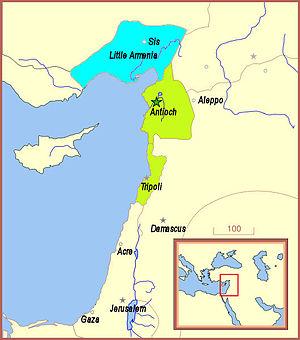
Des tentatives ont été conduites afin de former une alliance franco-mongole entre le milieu du XIIIᵉ siècle et le début du XIVᵉ siècle, plus particulièrement à partir de la septième croisade. Une telle alliance peut apparaître comme un choix logique au vu des forces en présence à cette époque. Les Mongols faisaient preuve de sympathie envers le christianisme, certains d'entre eux étaient même nestoriens. De leur côté les Croisés pouvaient souhaiter une aide venue de l'est pour renforcer leur conquête de la Terre sainte ; certains, au début, crurent même qu'elle pourrait leur venir du mythique Royaume du prêtre Jean.
Le siège d'Antioche est un événement historique ayant eu lieu en 1268, quand les mamelouks menés par Baybars réussirent à capturer la cité d'Antioche. Avant le siège, la principauté croisée était déjà fortement menacée, comme le montre l'entretien entre le chef de la cité et les émissaires de Baybars qui se moquèrent ouvertement de son titre de « prince » d'Antioche.